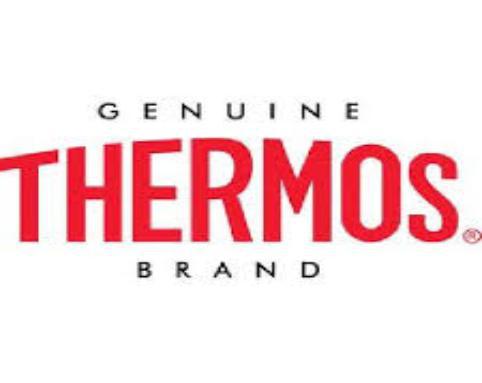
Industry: Necessities